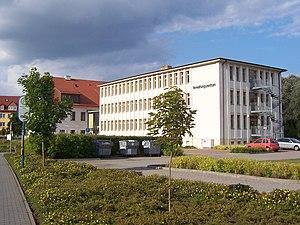
centre d'administration à fr:Eilenburg (Maxim-Gorki-Platz)